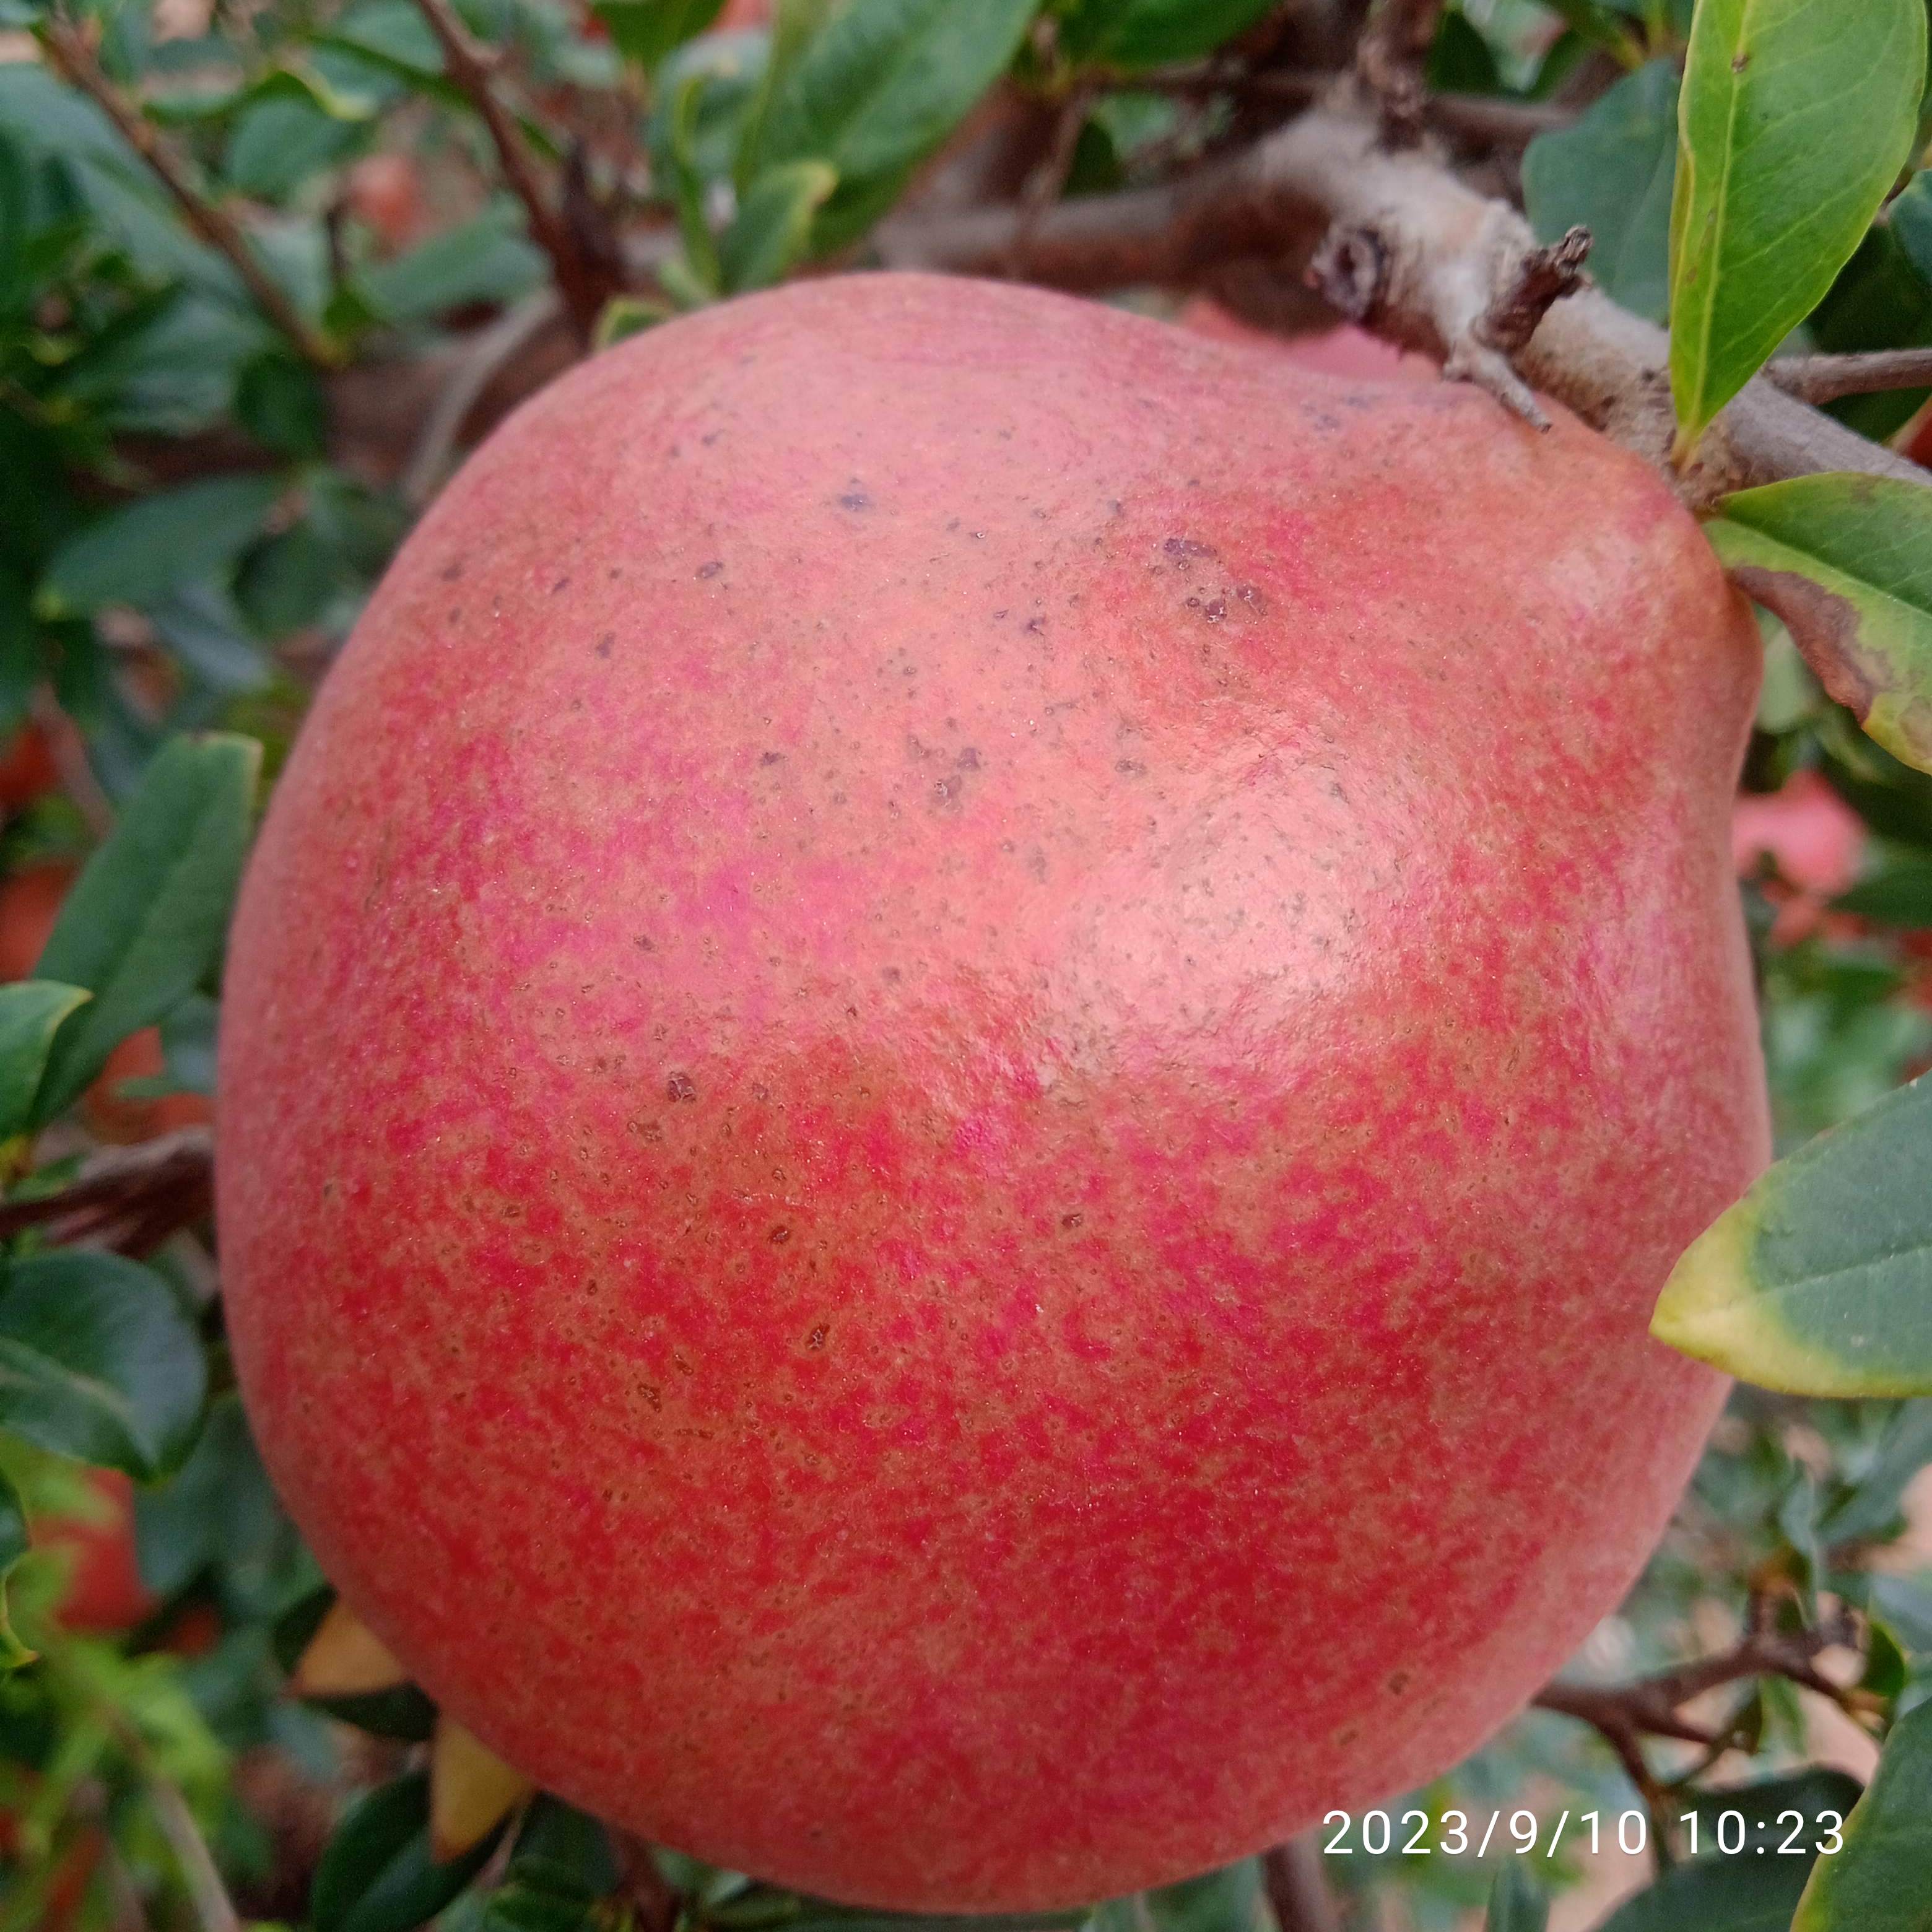
Label: Healthy